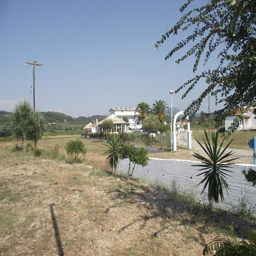
person : like i say , well set back from the road